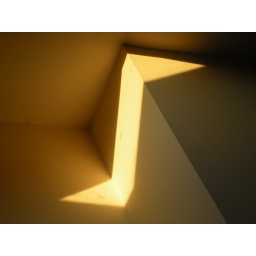
Shadows caused by sunlight through my roof window created this letter. I can see cobwebs too!